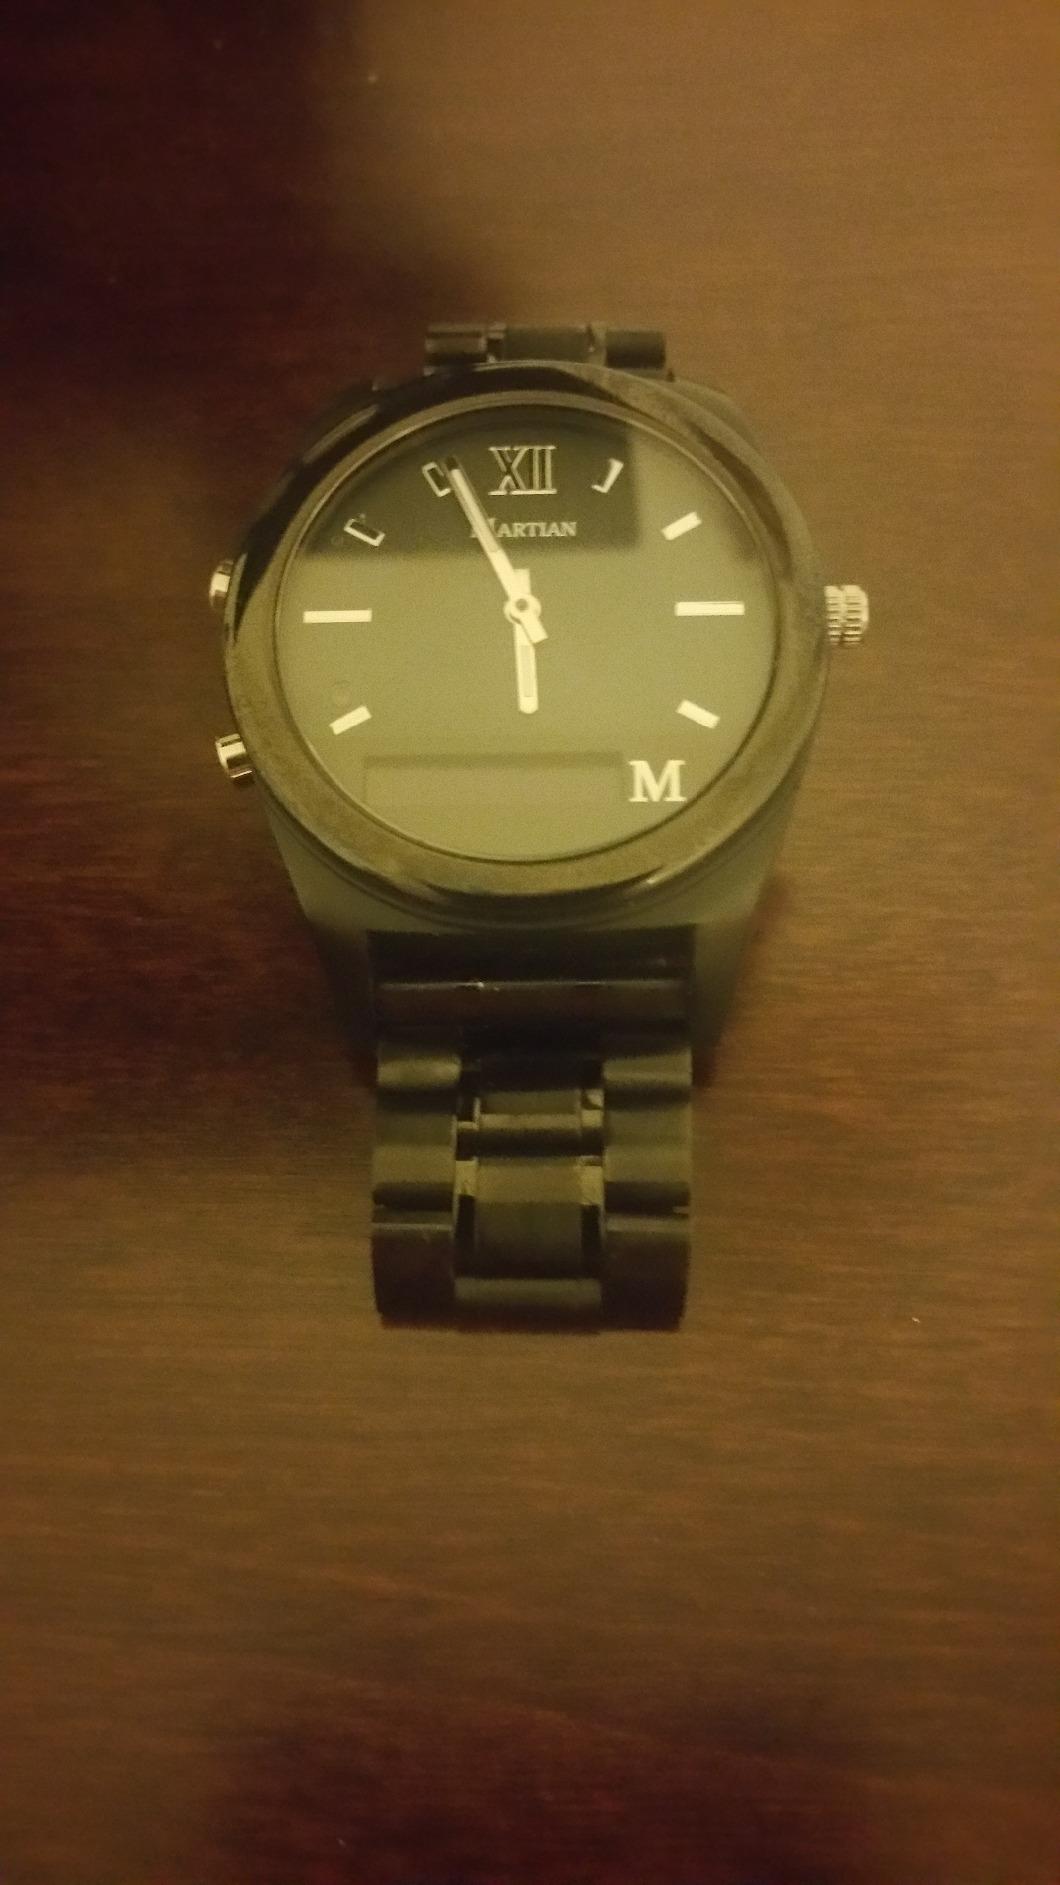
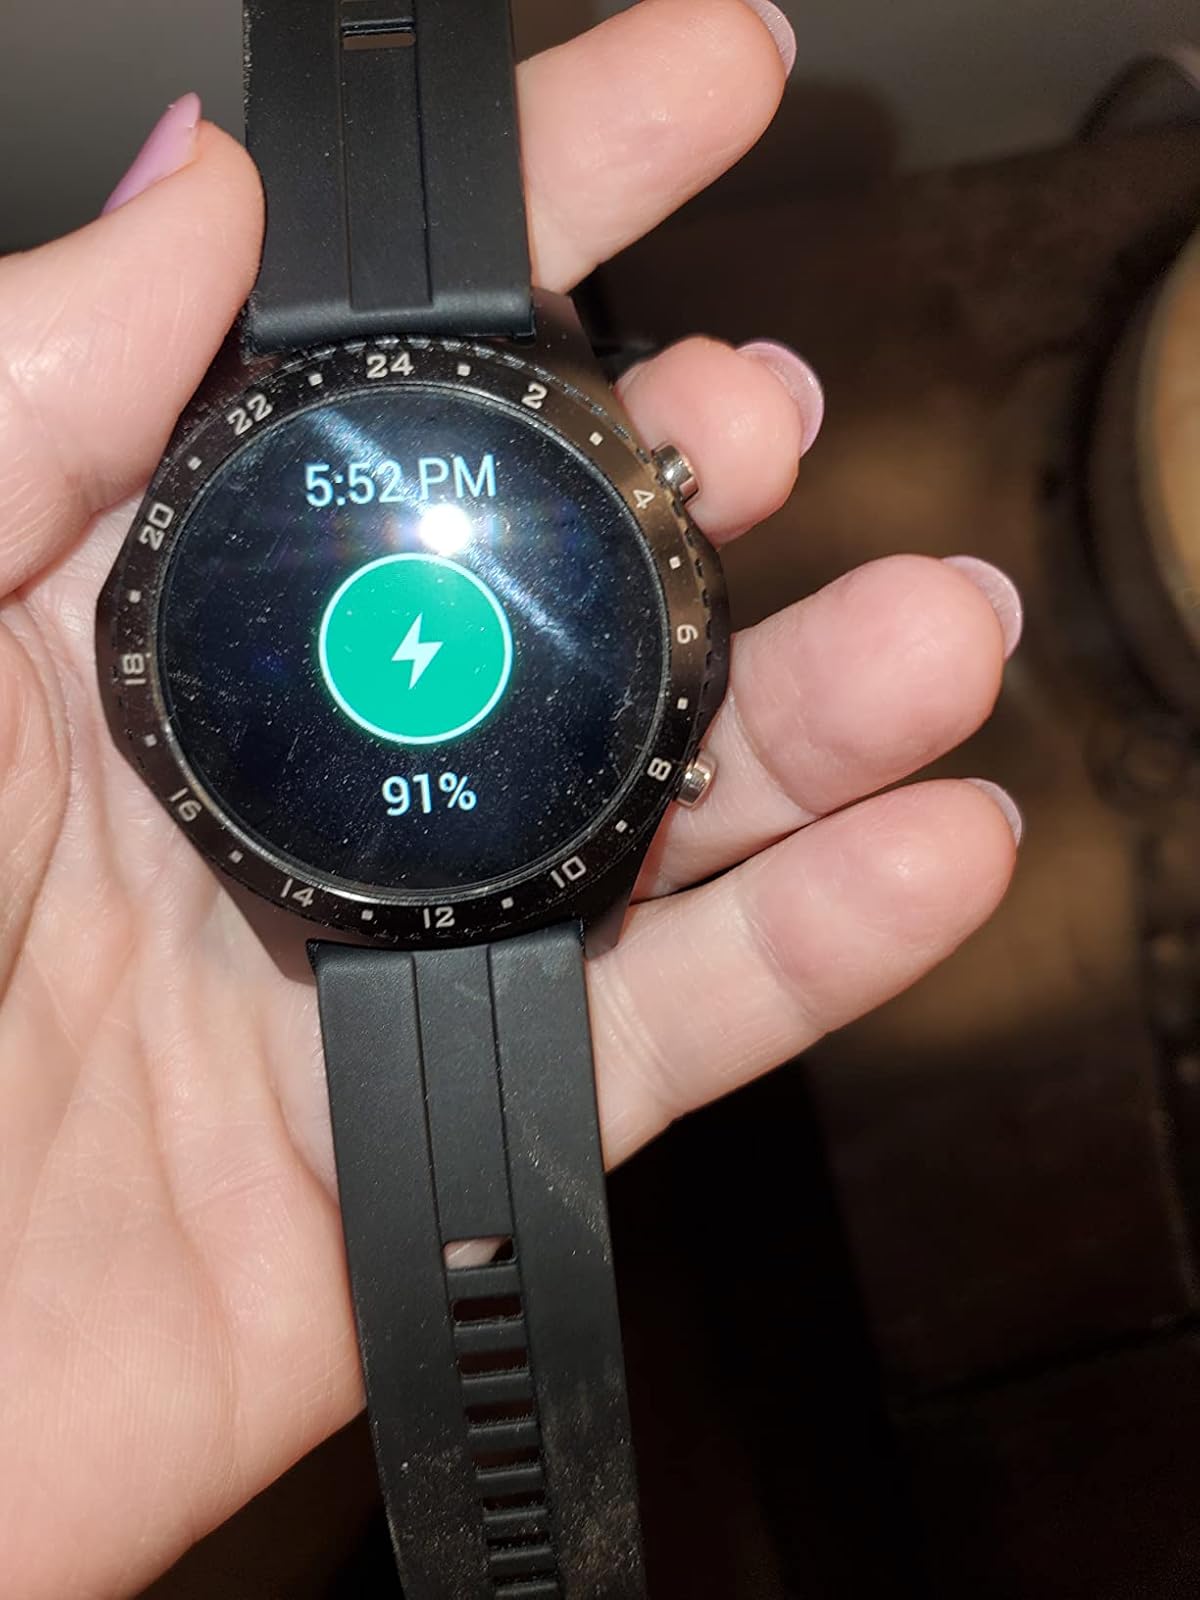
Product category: smartwatch
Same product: no